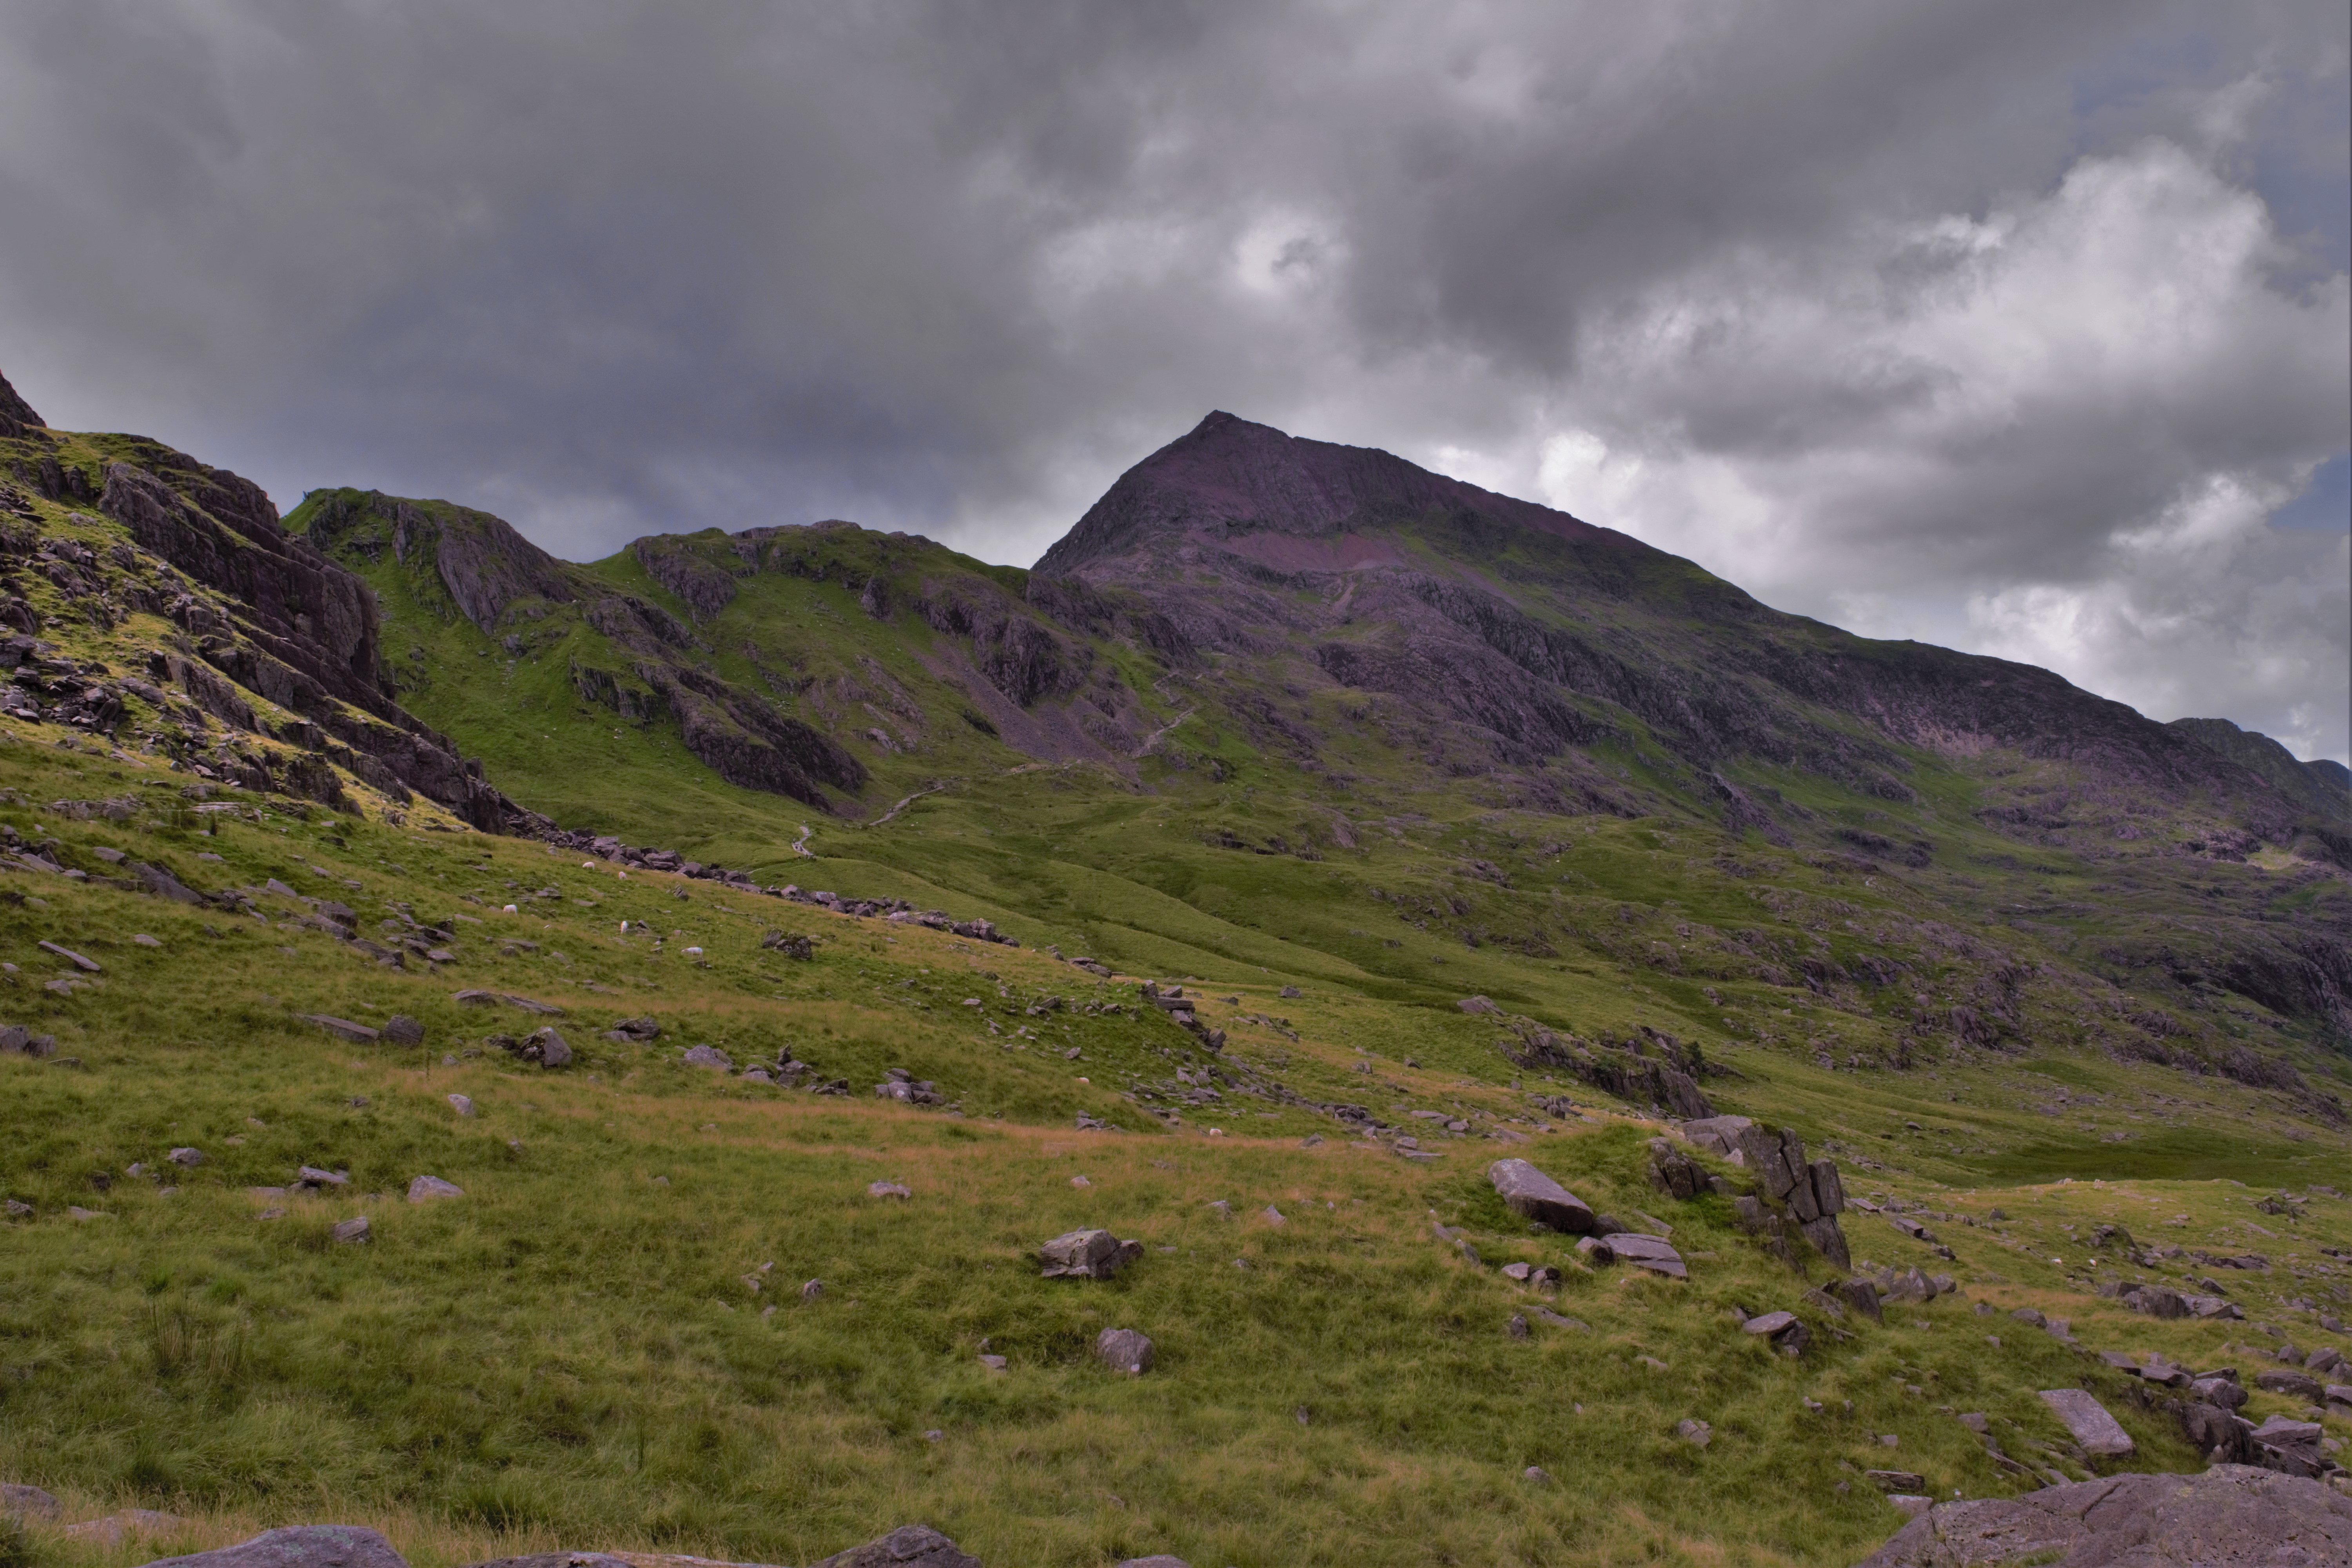
landscape, nature, rock, wilderness, mountain, cloud, sky, meadow, cloudy, hill, lake, valley, mountain range, green, rocky, highland, terrain, ridge, summit, mountain landscape, wales, clouds, alps, grassland, plateau, fell, loch, ecosystem, tundra, landform, mountain pass, geographical feature, mountainous landforms